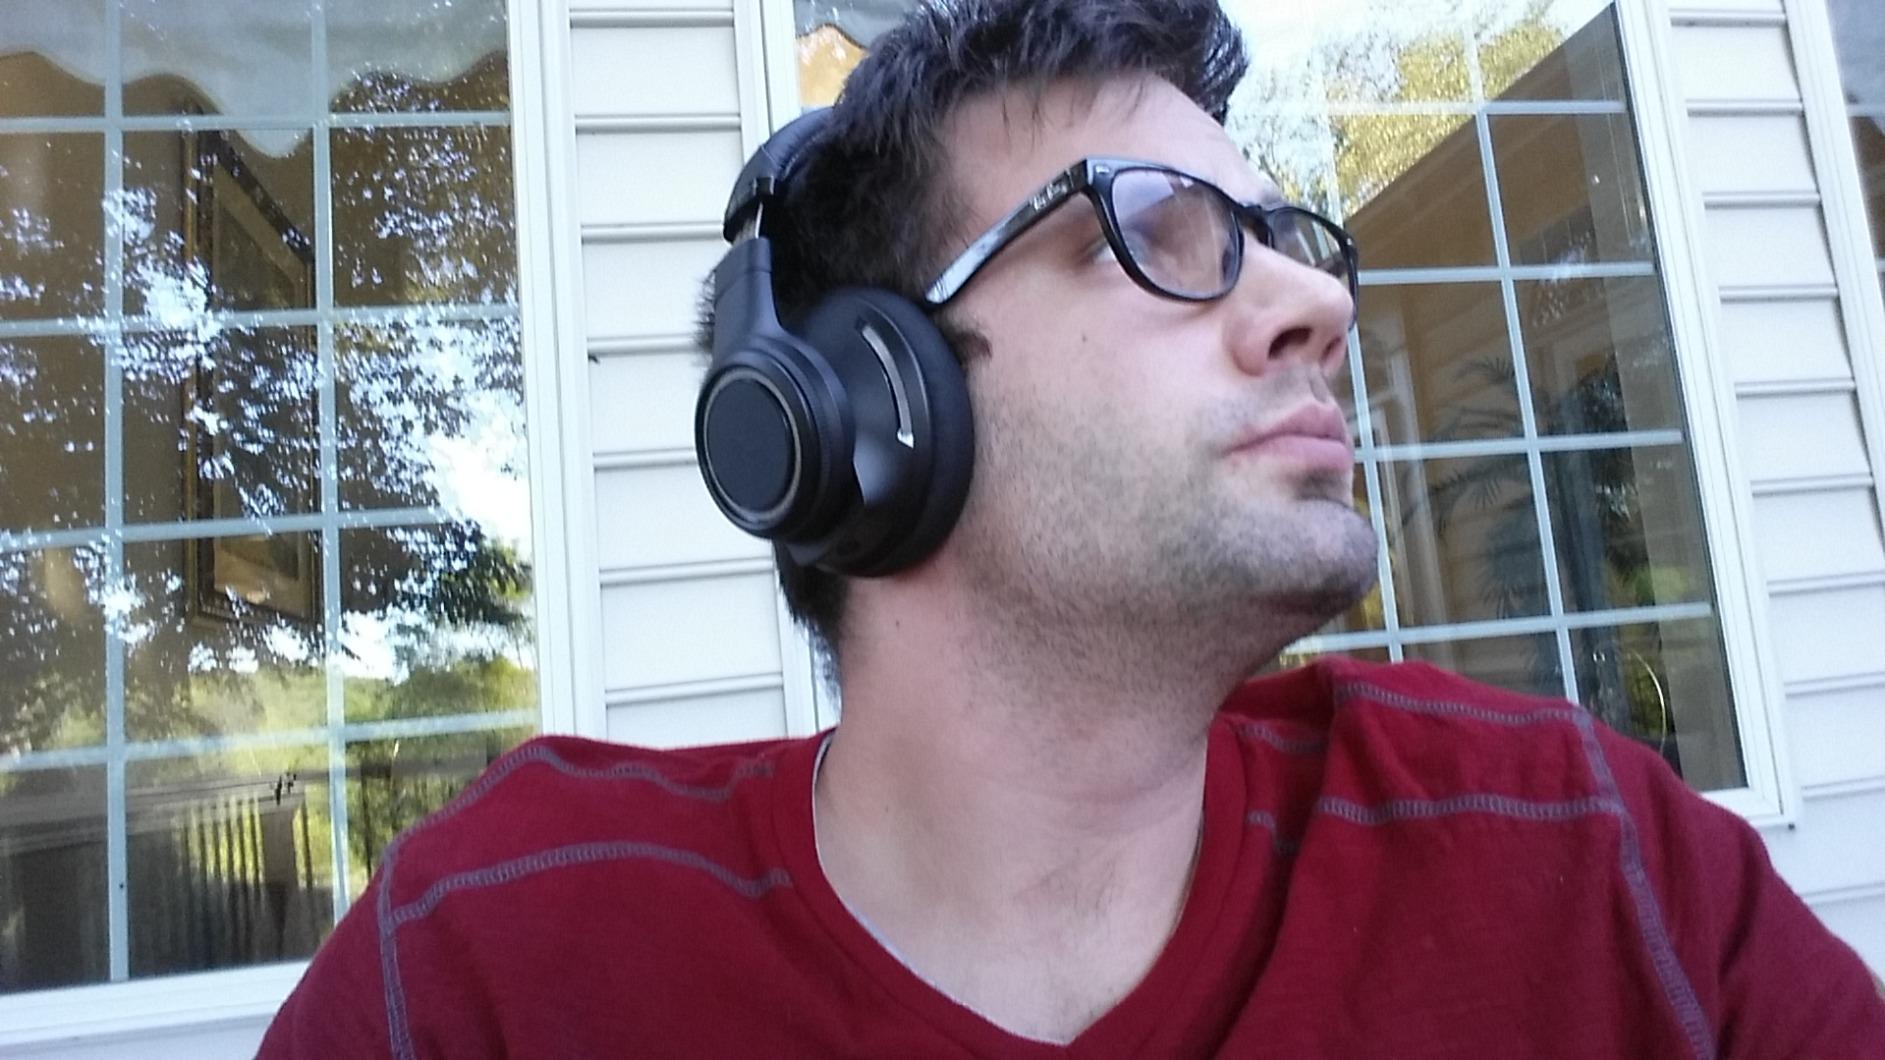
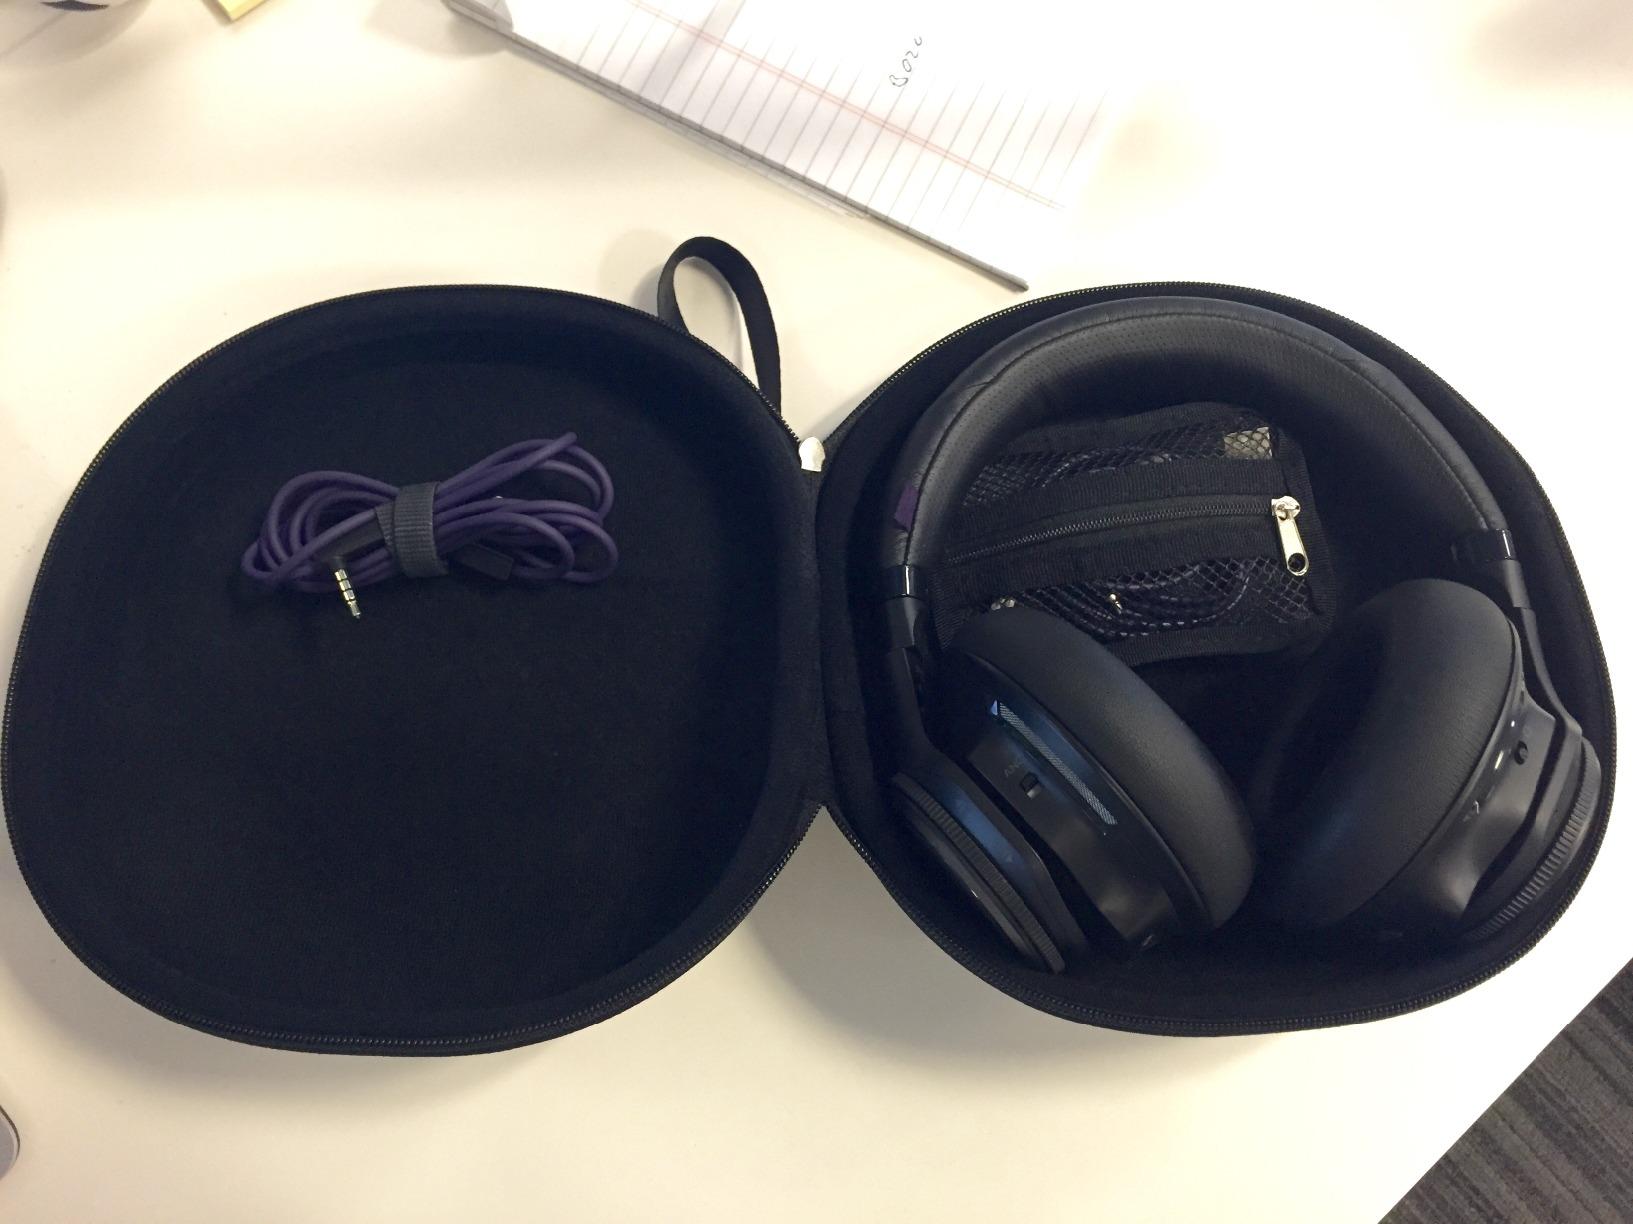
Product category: headphones
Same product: yes